James William Cusack

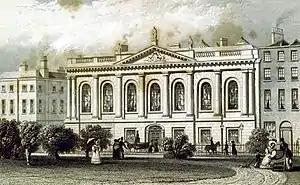
"The College of Surgeons, Dublin", 1837

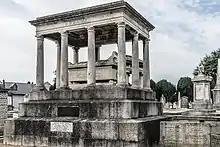
Cusack Vault in Mount Jerome Cemetery

James William Cusack (26 May 1788 – 25 September 1861) was the president of the Royal College of Surgeons in Ireland (RCSI) in 1827, 1847, and 1858.